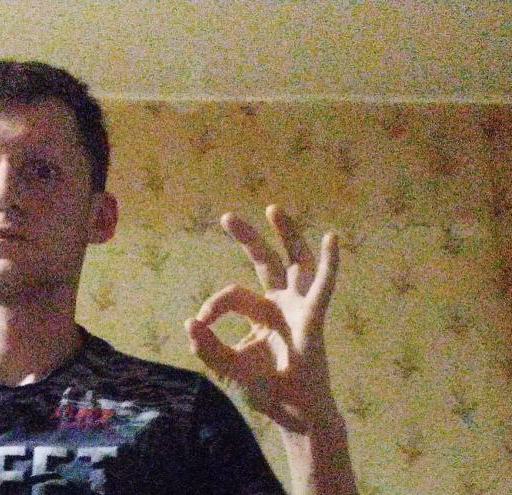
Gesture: ok